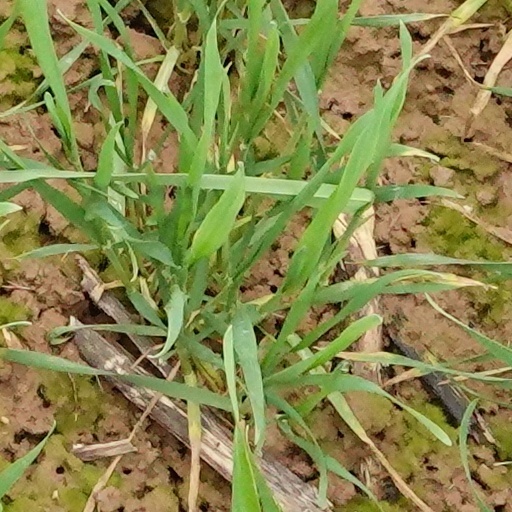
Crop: wheat